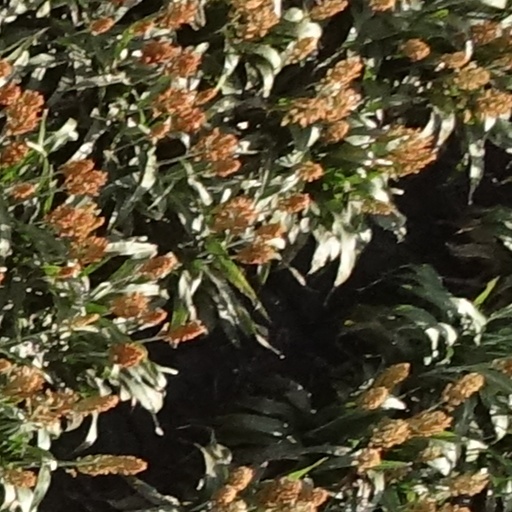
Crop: sorghum